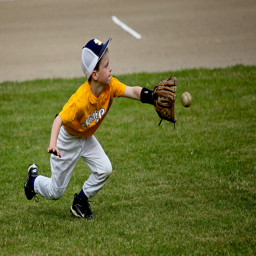
A boy catching a baseball with a baseball glove.
A young boy holding a catchers mitt trying to catch a ball.
a young boy trying to grab a baseball in the air
A young baseball player lunges to catch a ball.
A young baseball player is preparing to catch a baseball.